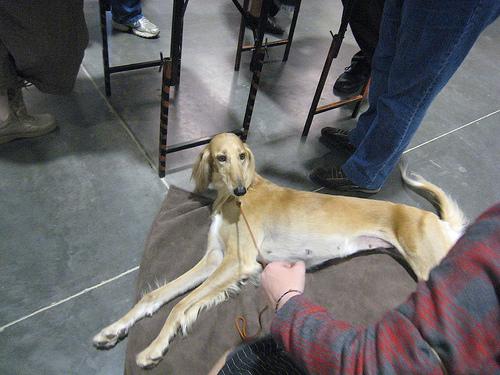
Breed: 206-n000051-Saluki